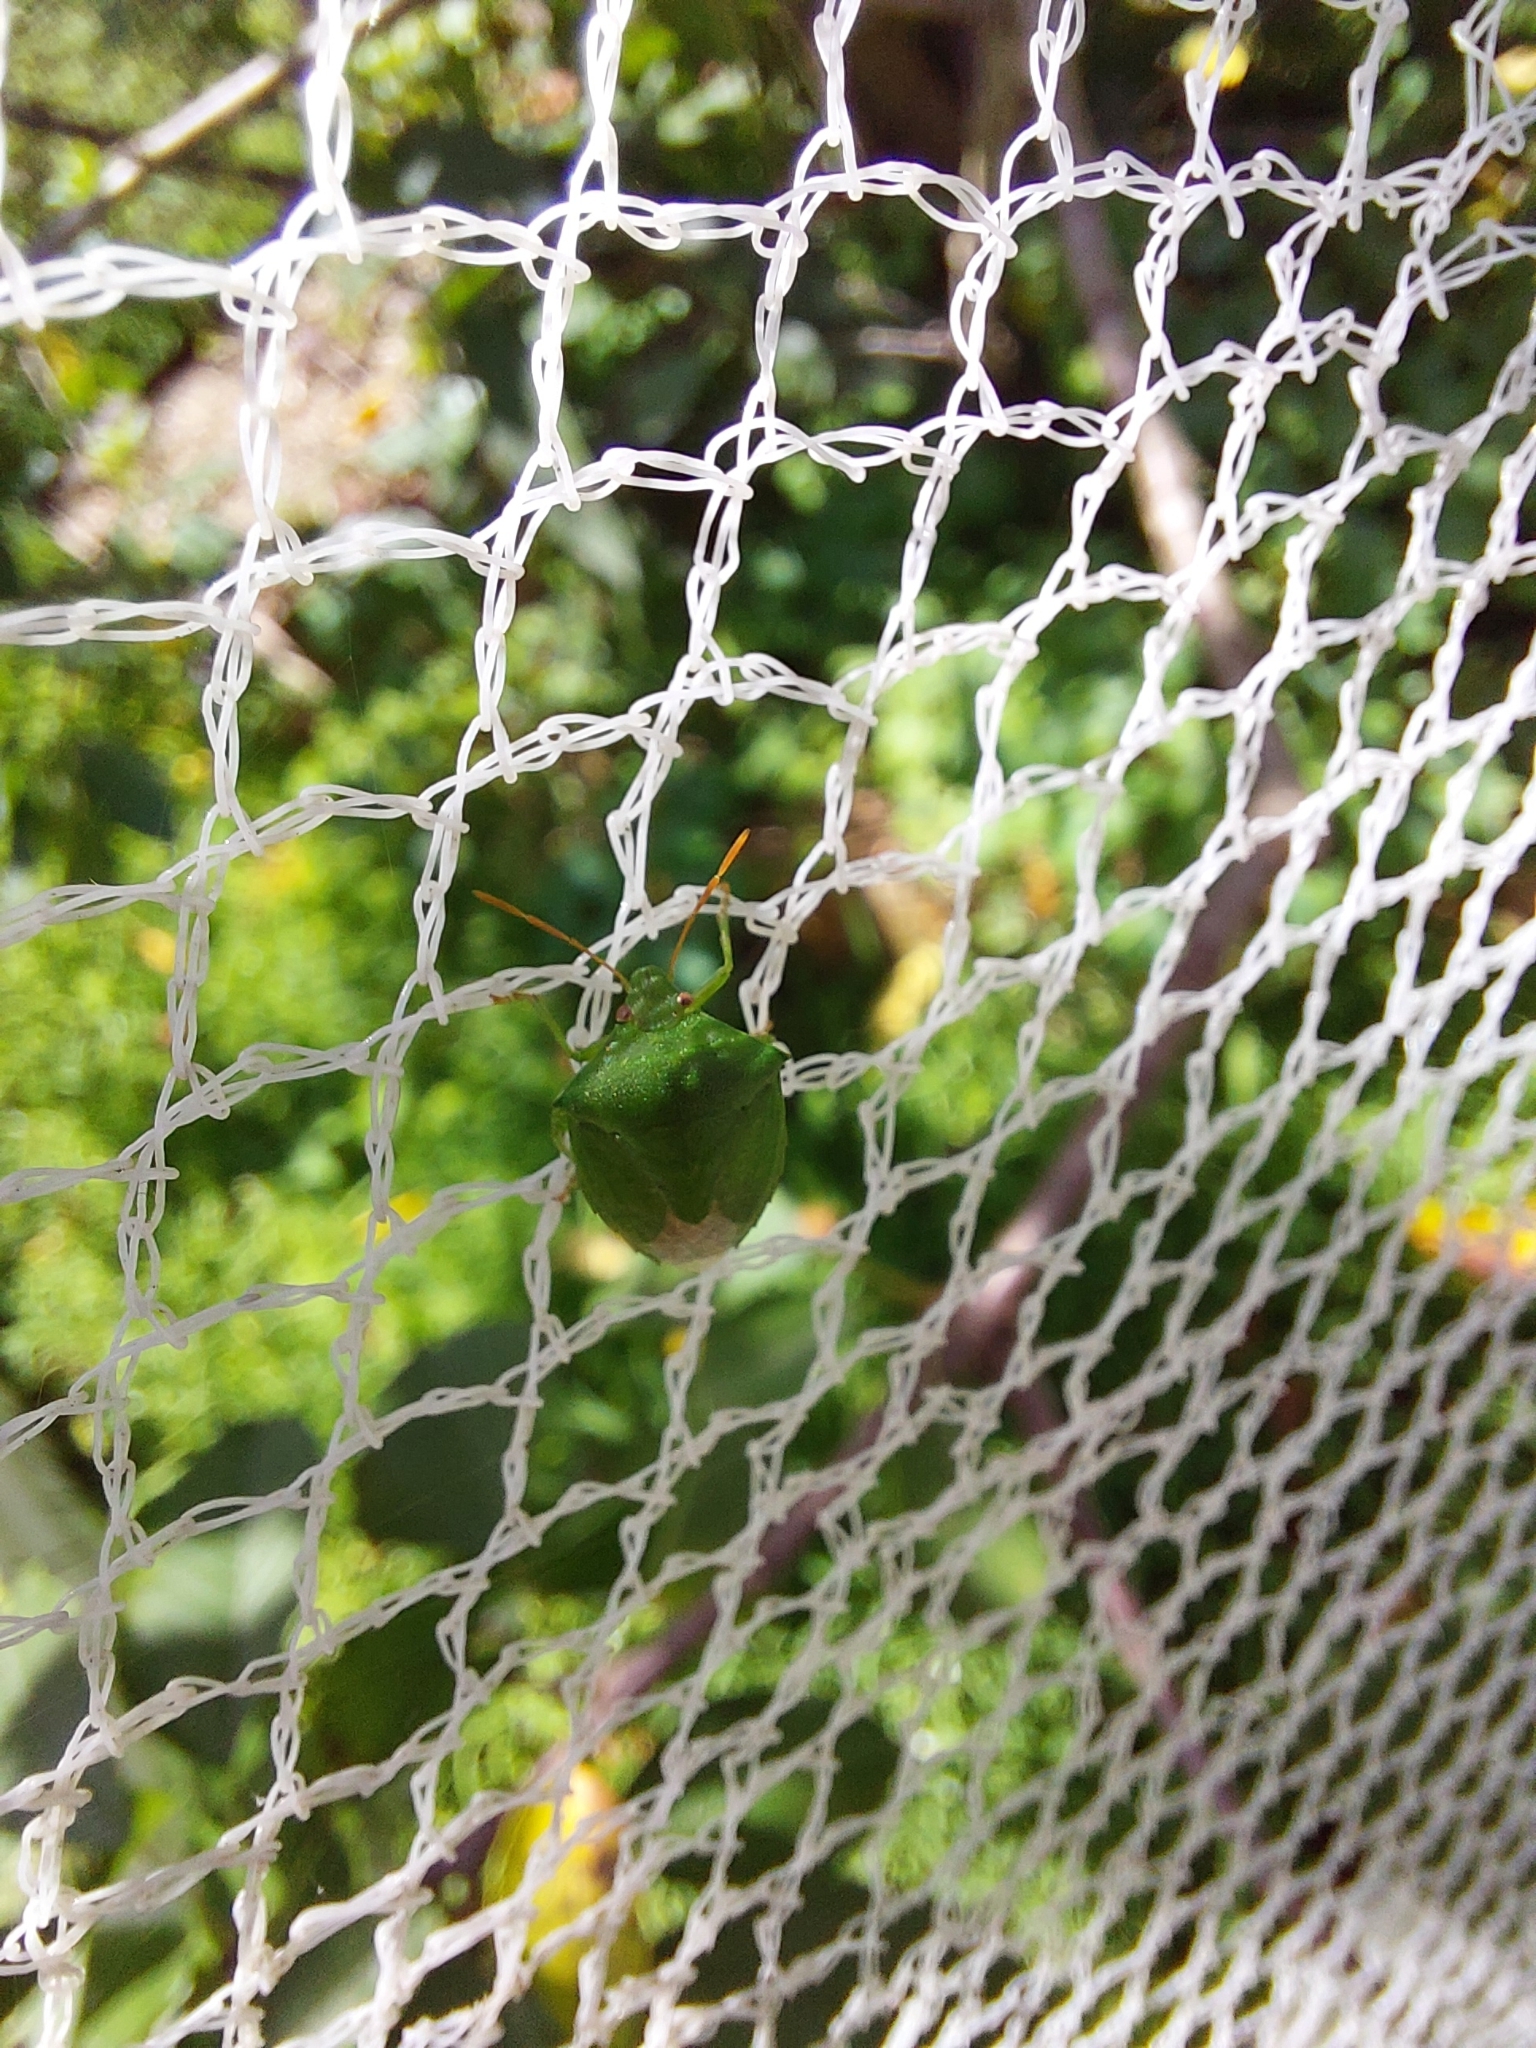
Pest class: stink_bug